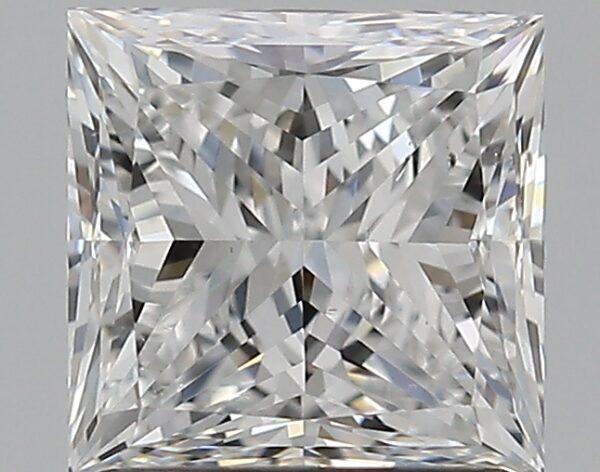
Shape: princess
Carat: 1.51
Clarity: SI1
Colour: E
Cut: EX
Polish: EX
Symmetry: VG
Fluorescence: N
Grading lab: GIA
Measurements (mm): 6.14 x 6.05 x 4.47